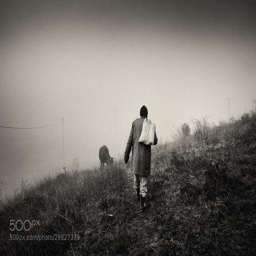
the man with his cows